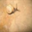
Label: snail